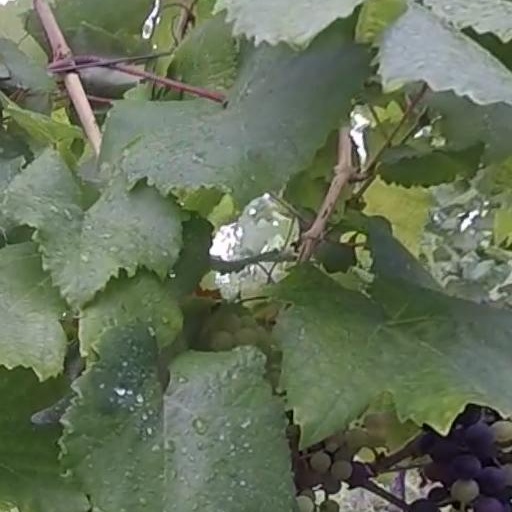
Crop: grape